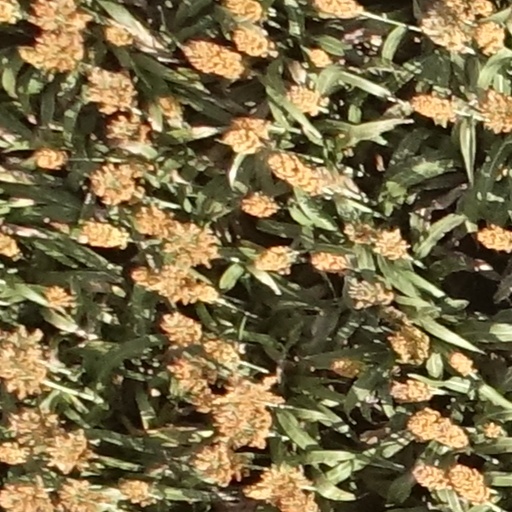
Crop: sorghum